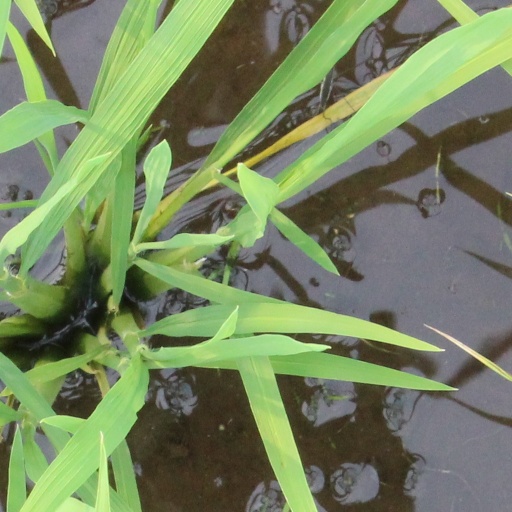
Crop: rice